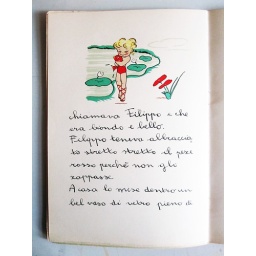
Italian childrens book from the 50s, thrifted at a flea market in Norway